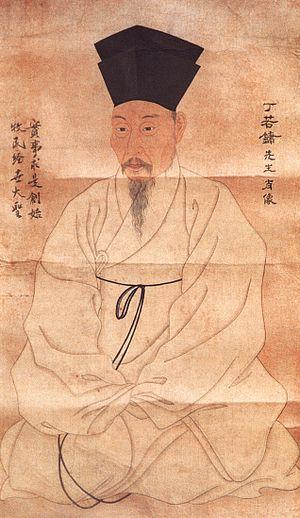
Jeong Yak-yong, souvent simplement connu sous le nom de Dasan, est un des plus grands penseurs coréens, savant en sciences pratiques, philosophe, technologiste, écrivain, poète de la dernière partie de la période de Joseon. Il est né le 5 aout 1762 dans le district de Namyangju et mort le 7 avril 1836. Il a écrit des livres en philosophie, en science et sur les théories de gouvernement. Haut fonctionnaire, il était un confident du roi Jeongjo et a écrit des poèmes. Ses positions philosophiques le font appartenir à l'école du Silhak, ses préoccupations suivent des thèmes néoconfucianistes. Il passa 18 ans de sa vie en exil à Gangjin entre 1801 et 1818 à cause de son appartenance à la faction des méridionaux et à cause du catholicisme de son frère ainé.